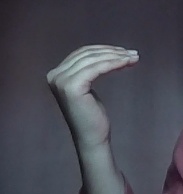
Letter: haa